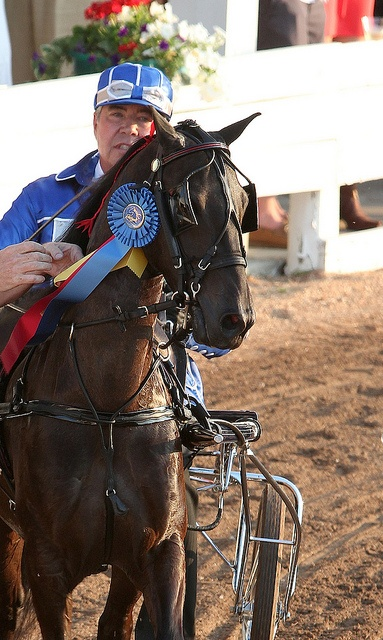
a person riding a horse on a dirt ground
The horse has an award attached to his harness.
The man is riding a horse that pulls a cart.
A horse wearing a blue ribbon pulls a surrey with a rider.
A brown horse with a ribbon next to it's face.